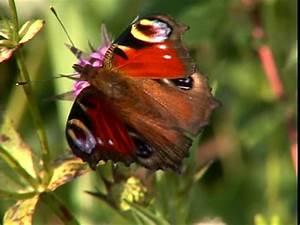
Label: farfalla